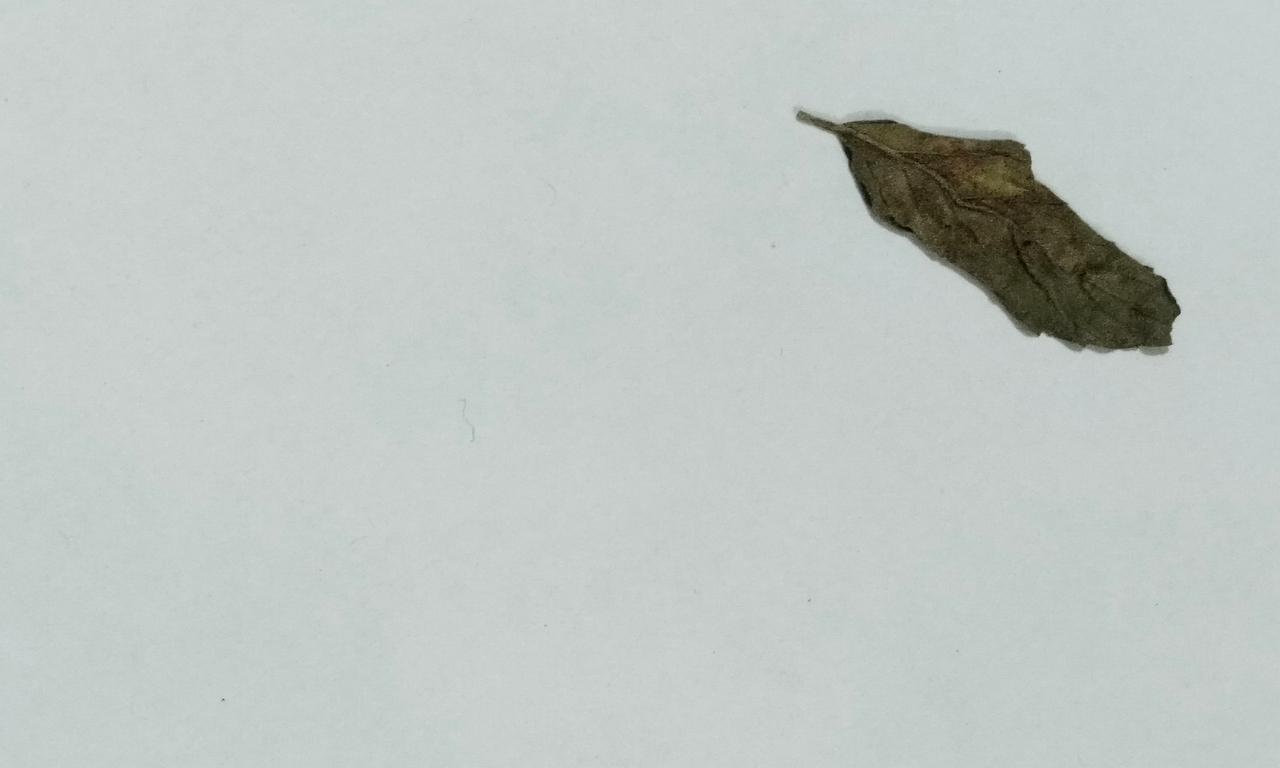
Label: Dried